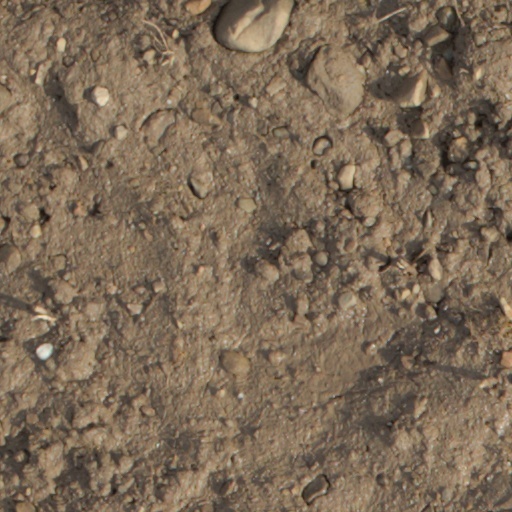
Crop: wheat